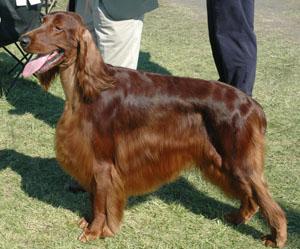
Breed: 207-n000011-Irish_setter